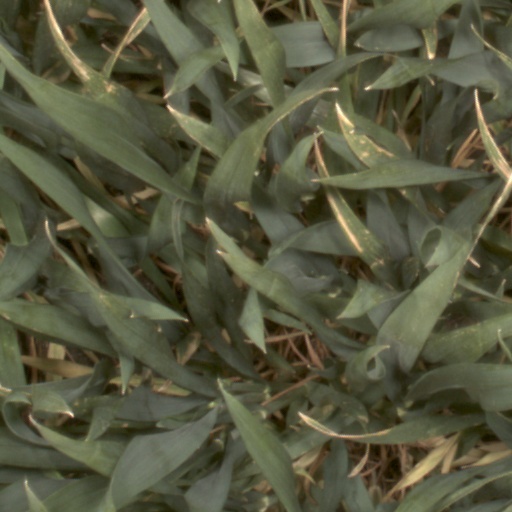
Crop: wheat